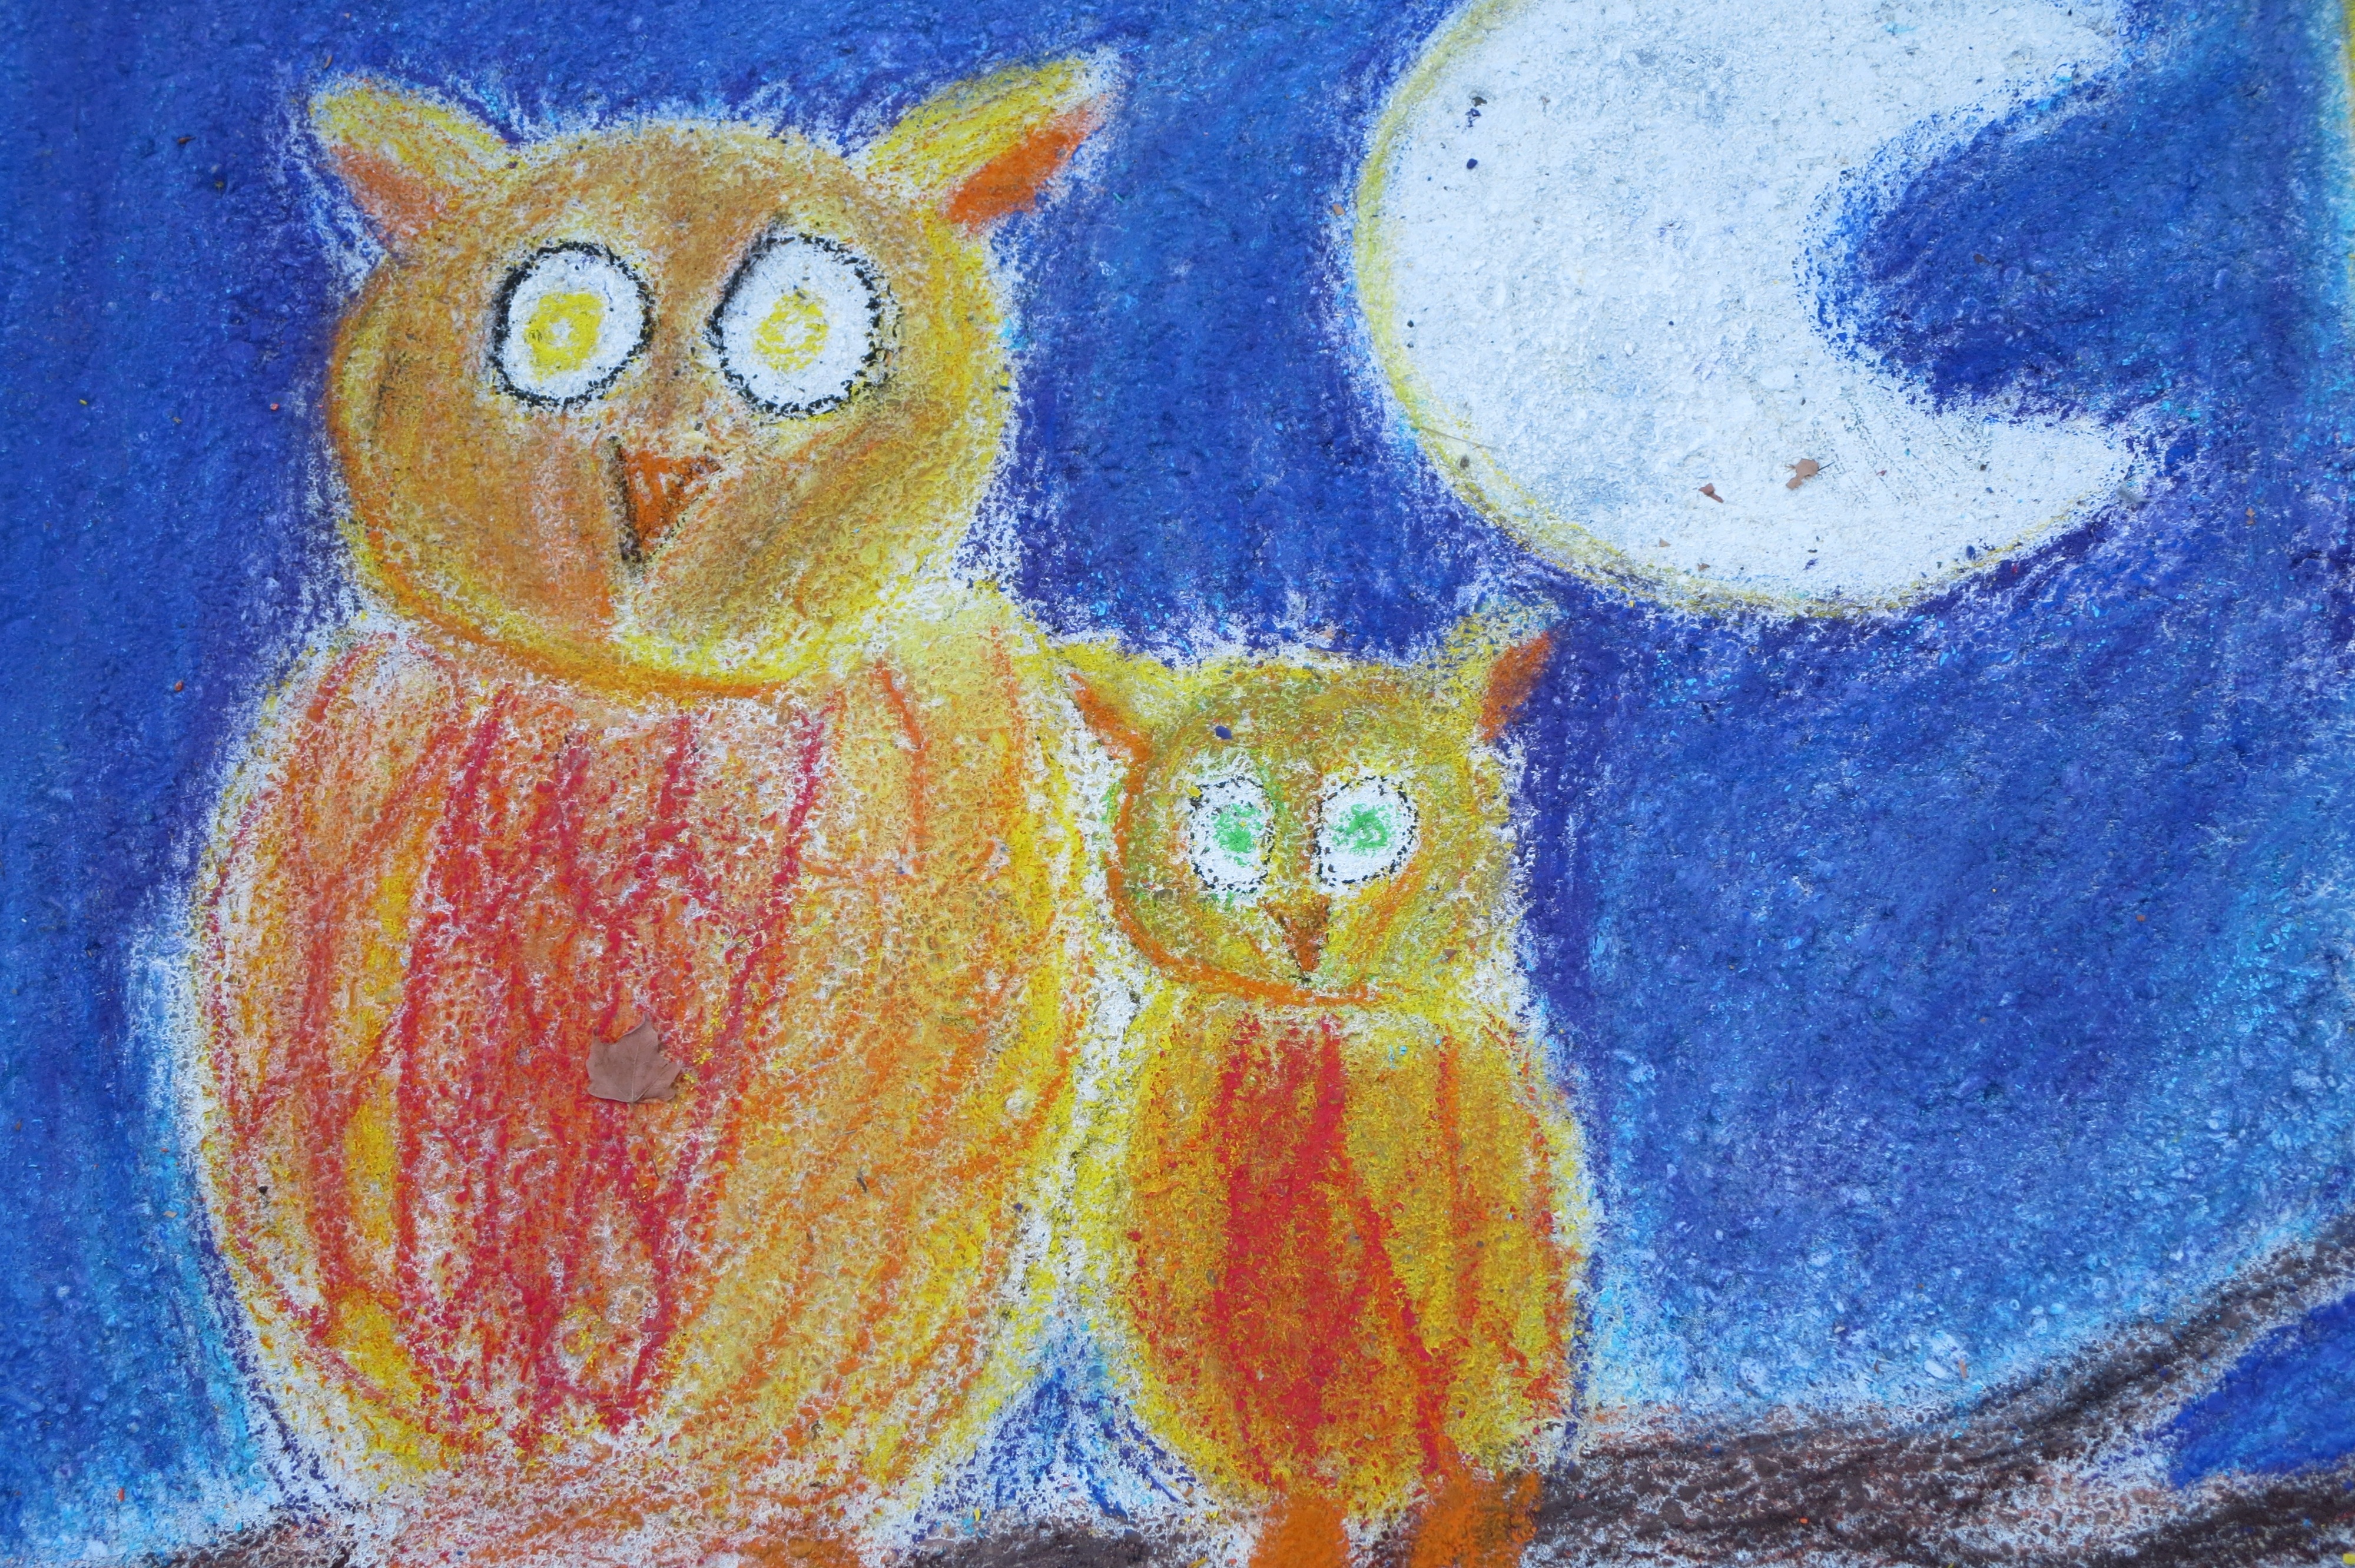
night, park, painting, street art, outside, art, sketch, drawing, illustration, owls, chalk art, acrylic paint, child art